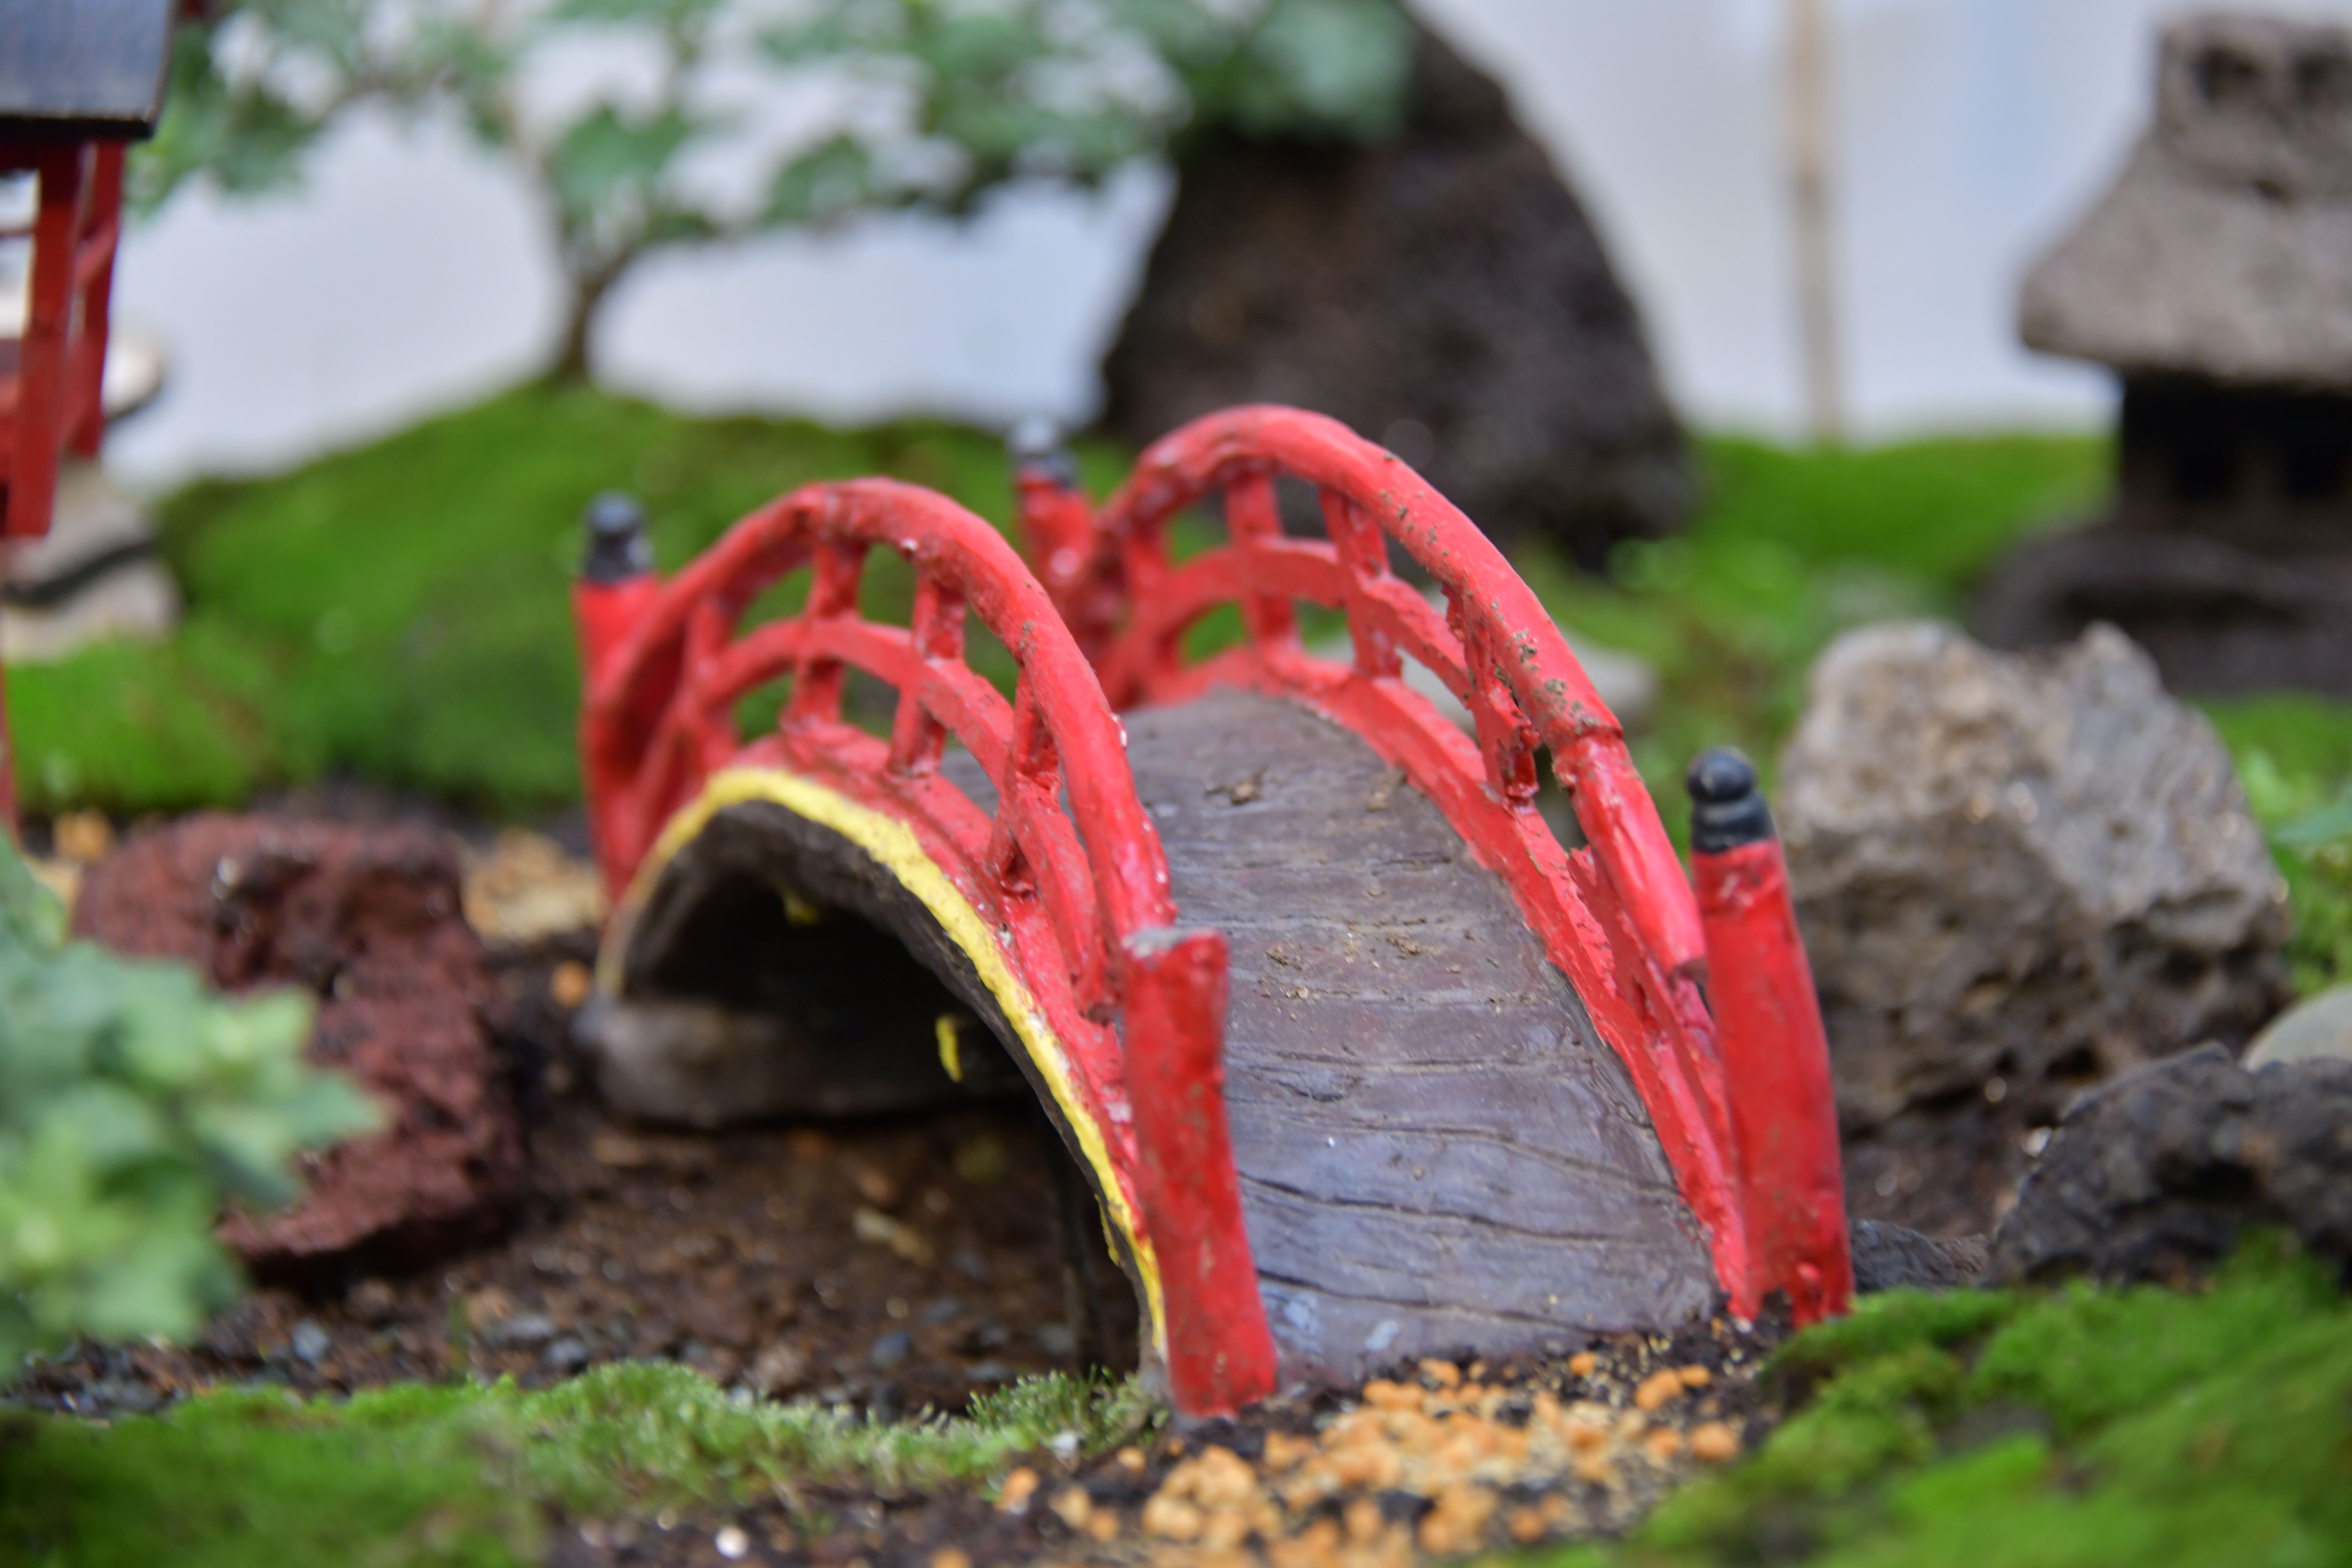
Miniature of a garden
The picture shows a small garden, with a small wooden bridge in the middle. The bridge has a gray floor, red sides, and a yellow line at the bottom. The picture looks like a miniature version, or a cartoon shape, of a garden. The background is a little blurry, and the lighting is probably bright inside, The image type is a close-up of a miniature model of a garden.
A scene depicting a miniature model of a small garden. In the center is an arched wooden bridge whose gray and red colors contrast with each other and with the bright green colors of the garden. Bright interior lighting focuses on the bridge and reveals its details.
Labels: Architecture, Building, Outdoors, Shelter, Arch, Grass, Plant, Nature, Road, Countryside, Play Area, Machine, Wheel, Rural, Scenery, Gravel, Hut, Outdoor Play Area, Garden, Handrail, Bridge, Soil, Field, Grassland, Bunker
Camera: NIKON CORPORATION NIKON D850
Lens: 28-300mm f/3.5-5.6, AF-S Nikkor 28-300mm f/3.5-5.6G ED VR
Aperture: F5.6
Exposure: 1/40 sec
ISO: 1250
Focal length: 145.0 mm